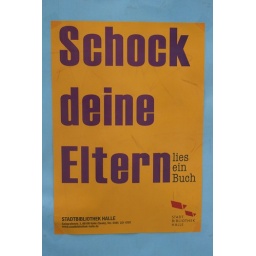
shock your parents - read a book (ad of a library in Halle)